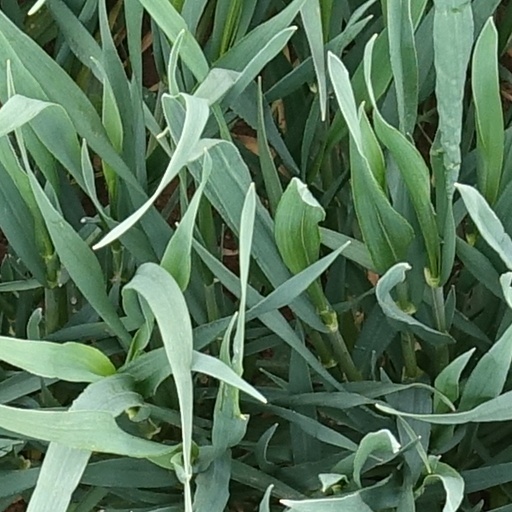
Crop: wheat